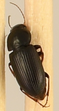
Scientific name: Discoderus parallelus
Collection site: Central Plains Experimental Range NEON (CPER), plot CPER_008